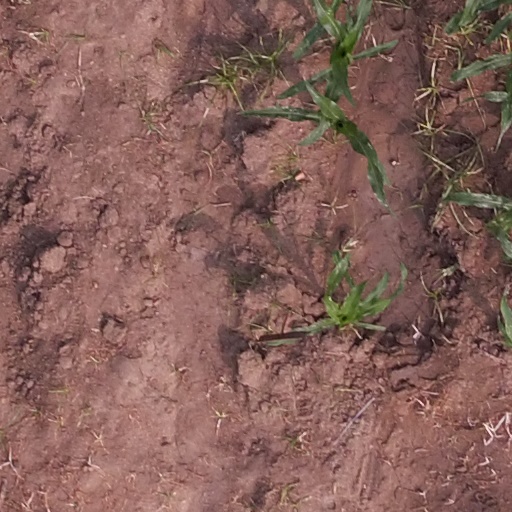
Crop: maize; corn